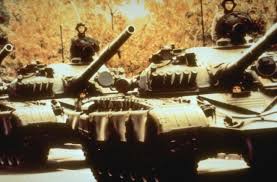
Label: Tank